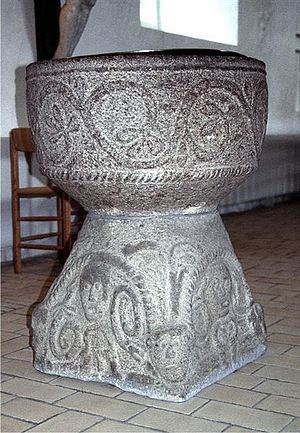
Gelsted Kirke
Døbefont
Gelsted Kirke i Danmark. Gelsted kirke, døbefont
Gelsted Kirke ligger ret enligt nord for Gelsted, ca. 16 km SØ for Middelfart. Indtil kommunalreformen i 2007 lå den i Ejby Kommune og indtil kommunalreformen i 1970 lå den i Vends Herred